History of Widerøe

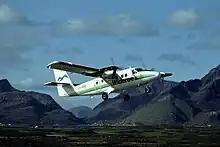
A Twin Otter at Leknes Airport in 1992

A government committee, led by Erik Himle and later Preben Munthe, was appointed in 1962 to consider additional airports in Norway. SAS was about to phase in the Sud Aviation Caravelle jet aircraft on the main domestic routes. In 1964, the committee recommended that nine new airports be built that could serve jetliners. Widerøe and other major airlines came with an alternate proposal for a network of smaller airports that could be served using short take-off and landing (STOL) aircraft. Smaller airports could be built and operated at lower costs than larger airports, but both airports and airlines would need subsidies to operate. Håkon Kyllingmark was appointed Minister of Transport and Communications in 1965 and was a proponent of the STOLports. The political rationale was that, despite that the total operating costs would rise, that it would provide better services to rural areas and thus keep up their population. Parliament passed the proposal, which included building three of the intended nine primary airports.